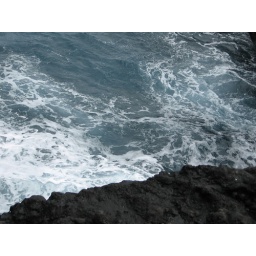
by the black sand beach on the road to Hana.